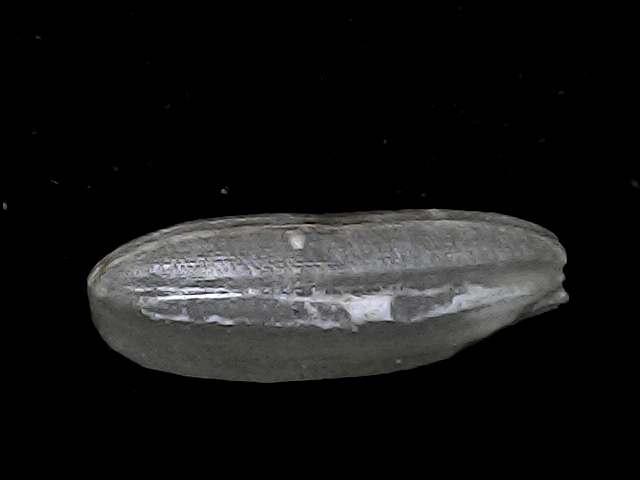
Rice variety: BD95